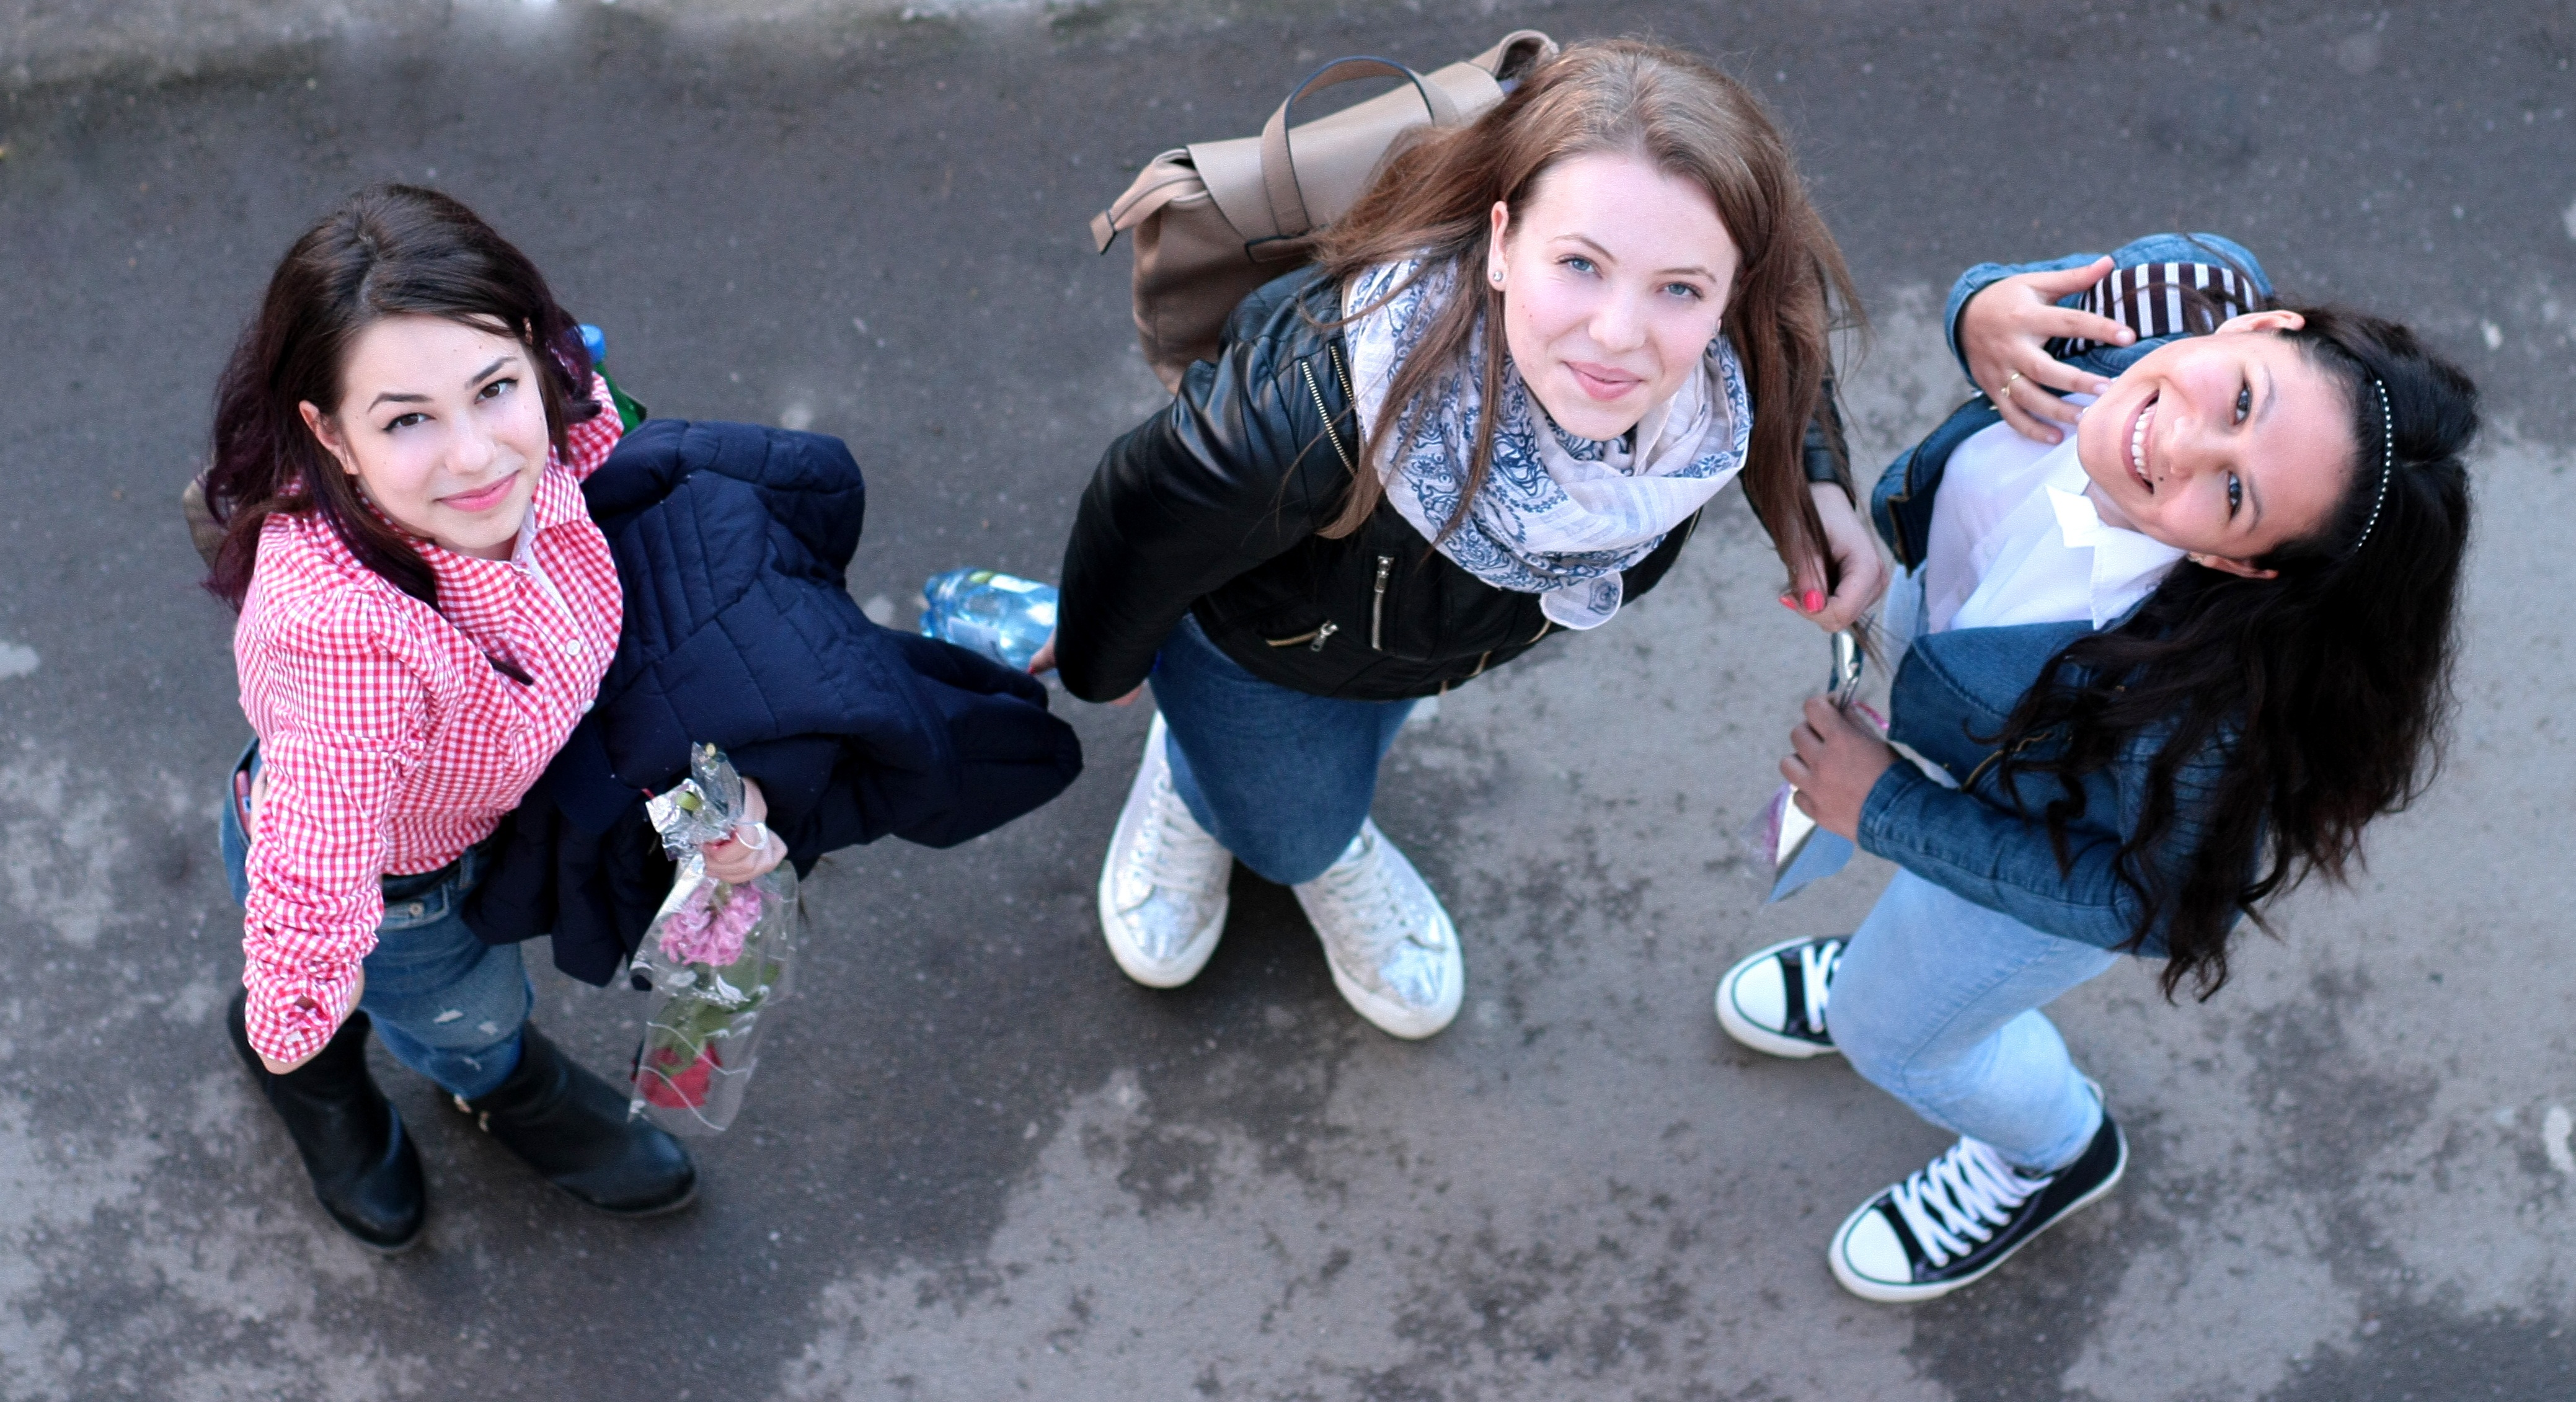
winter, people, child, friendship, smile, buddy, girls, beauty, schoolgirls